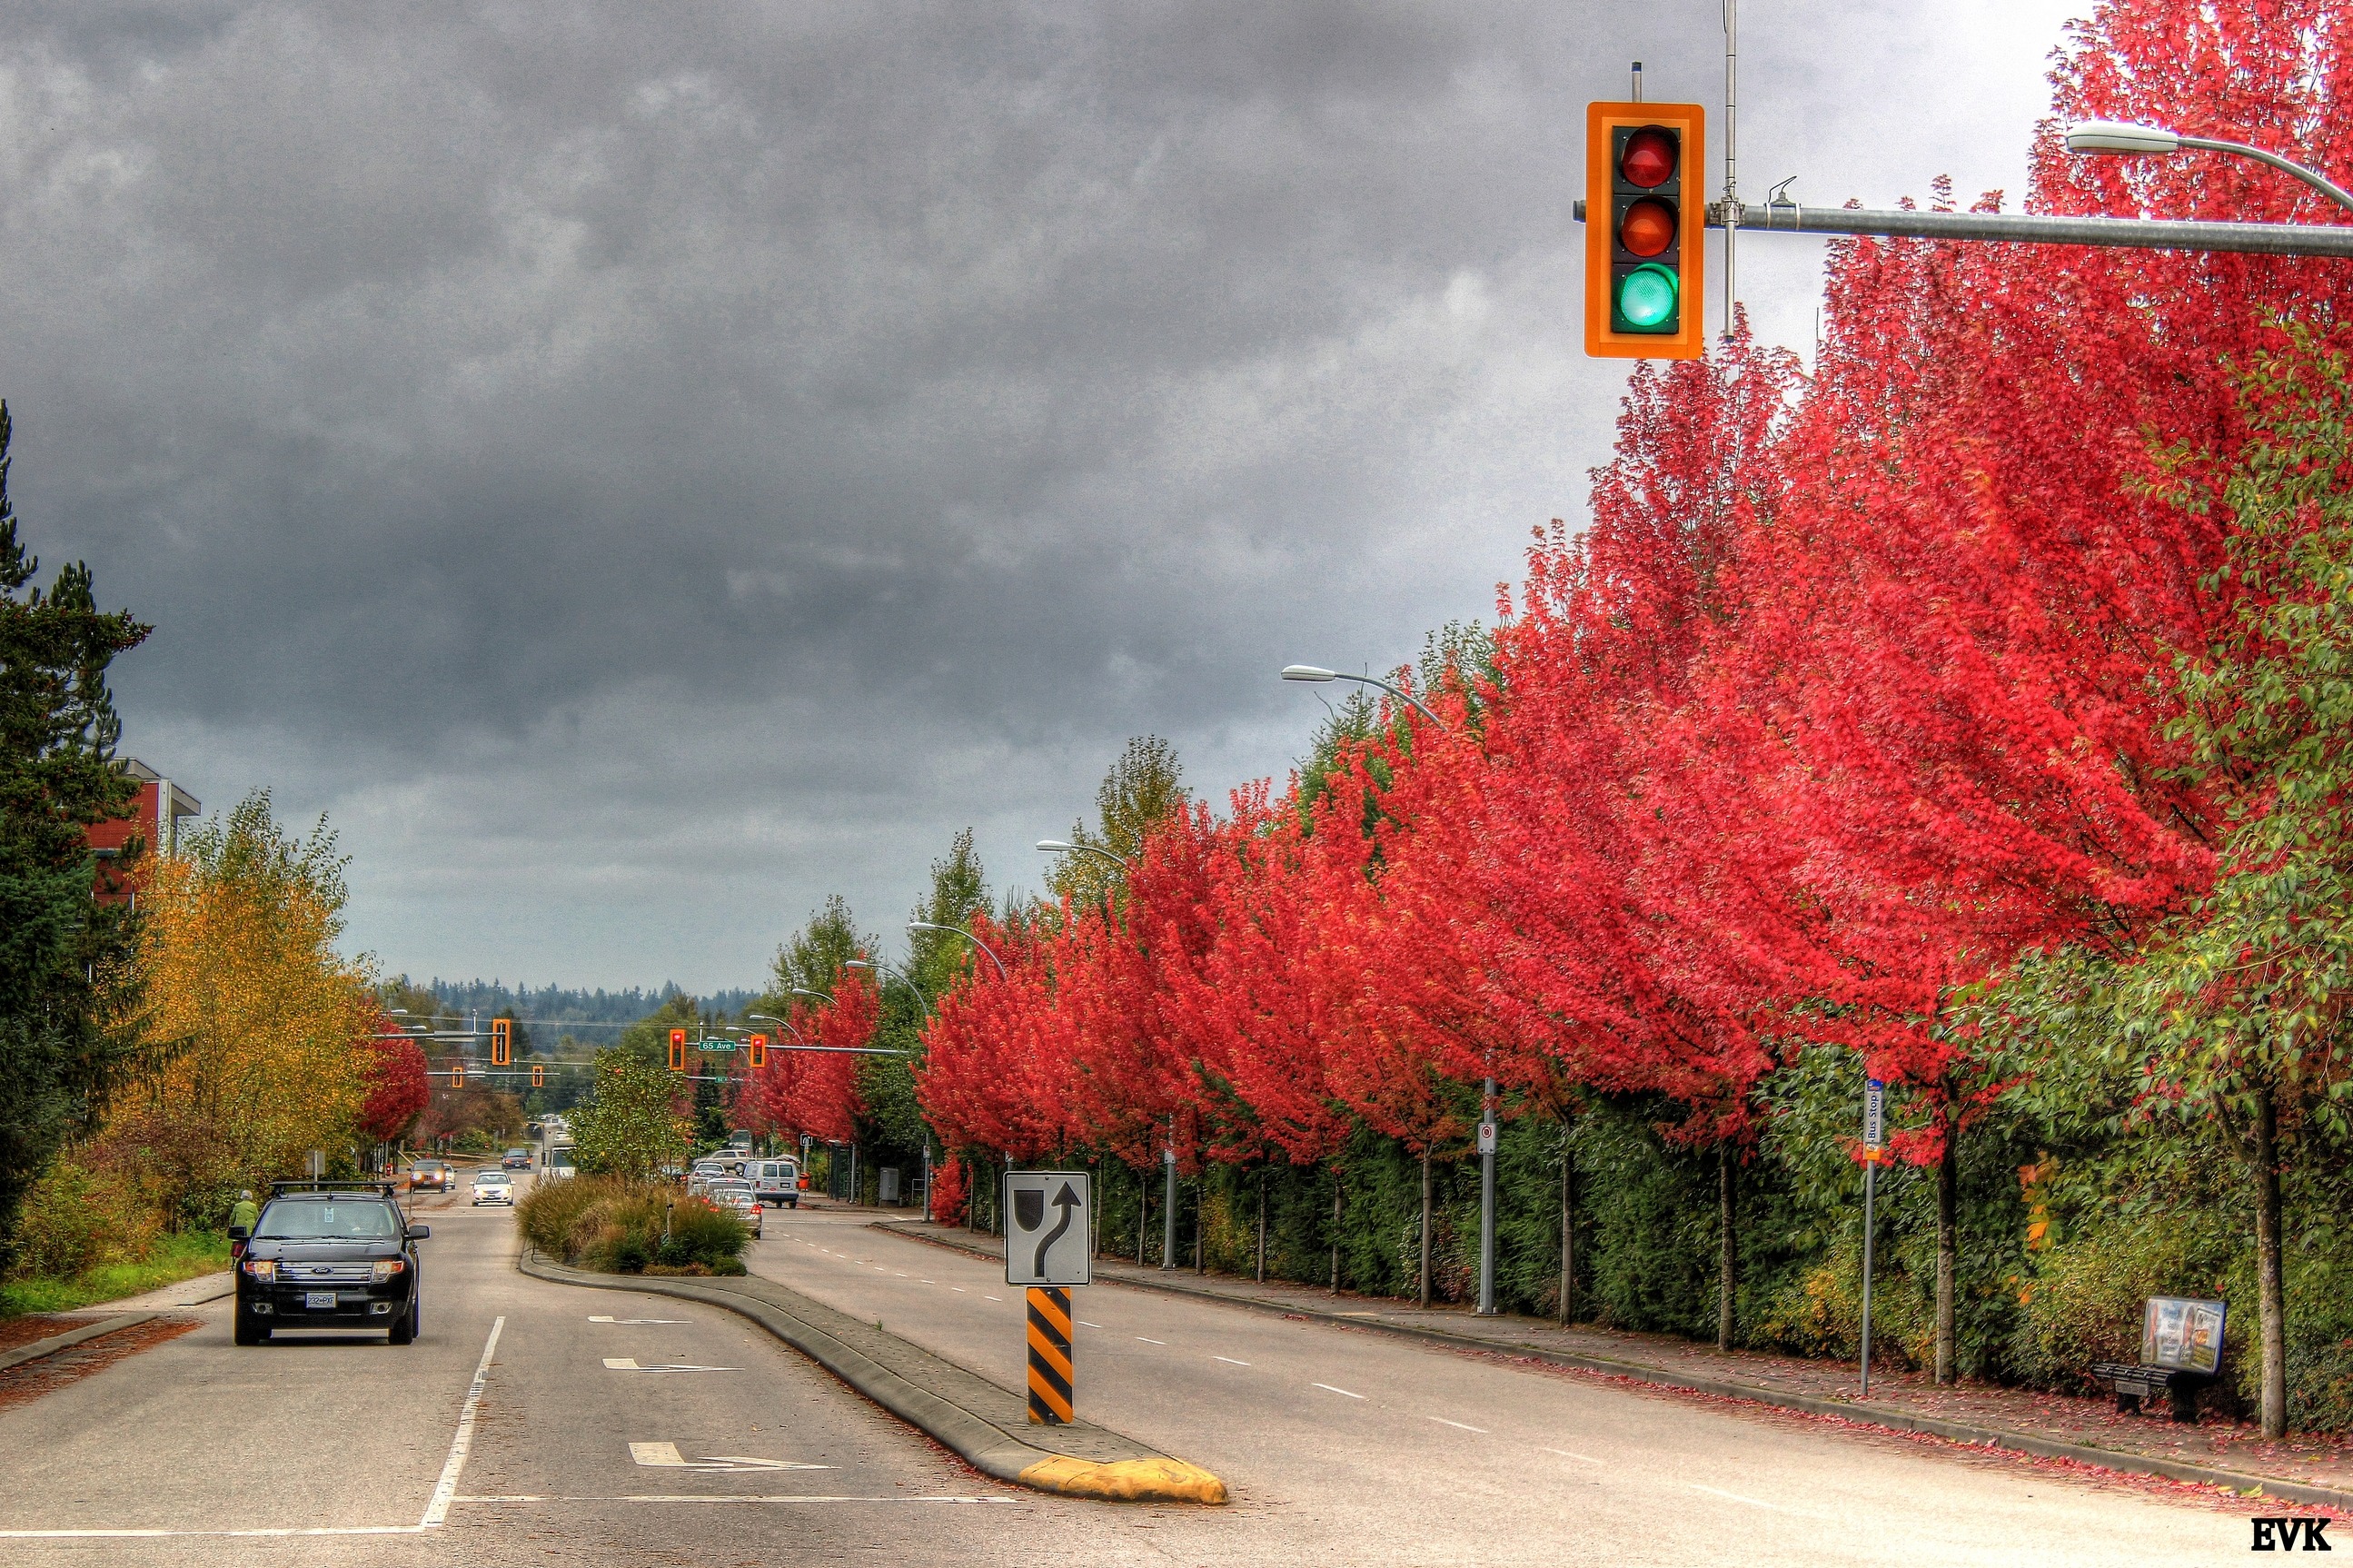
tree, plant, road, leaf, flower, city, autumn, lane, season, lights, clouds, roads, langley, woody plant